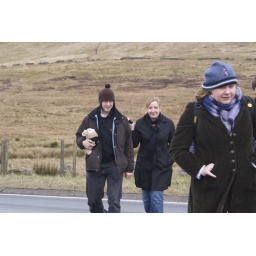
Crossing the mountain road by base of SnaeFell